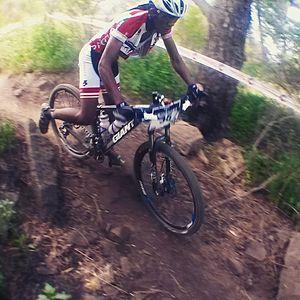
Phetetso Monese, né le 22 septembre 1984, est un coureur cycliste lésothien.